Brunei Shell Petroleum

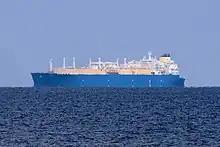
"Arkat" at sea off Lumut in 2023

In 1922, BMPC began oil exploration in Labi, Brunei, where previous attempts by other companies had failed to yield significant results. The prospecting license of the Anglo-Saxon Petroleum Company in the Tutong District was renewed in November 1922 under the new name of the BMPC. Later, on 28 July 1923, an agreement was made for the BMPC to acquire the British Borneo Petroleum Syndicate's Belait District properties. The BMPC carried out an aerial reconnaissance on 9 March 1925, and neither the Sarawakian nor Bruneian governments objected to the plan. After encountering difficulties in Labi, BMPC shifted its focus to the area between the Seria and Bera rivers, where it successfully struck large oil deposits, now known as the Seria oil field, in April 1929. By 1949, BMPC had expanded its exploration efforts to include Brunei Town (now Bandar Seri Begawan), Tutong, and the areas between Seria and Labi. Offshore exploration began in 1952 as production in Seria and Jerudong stabilised.